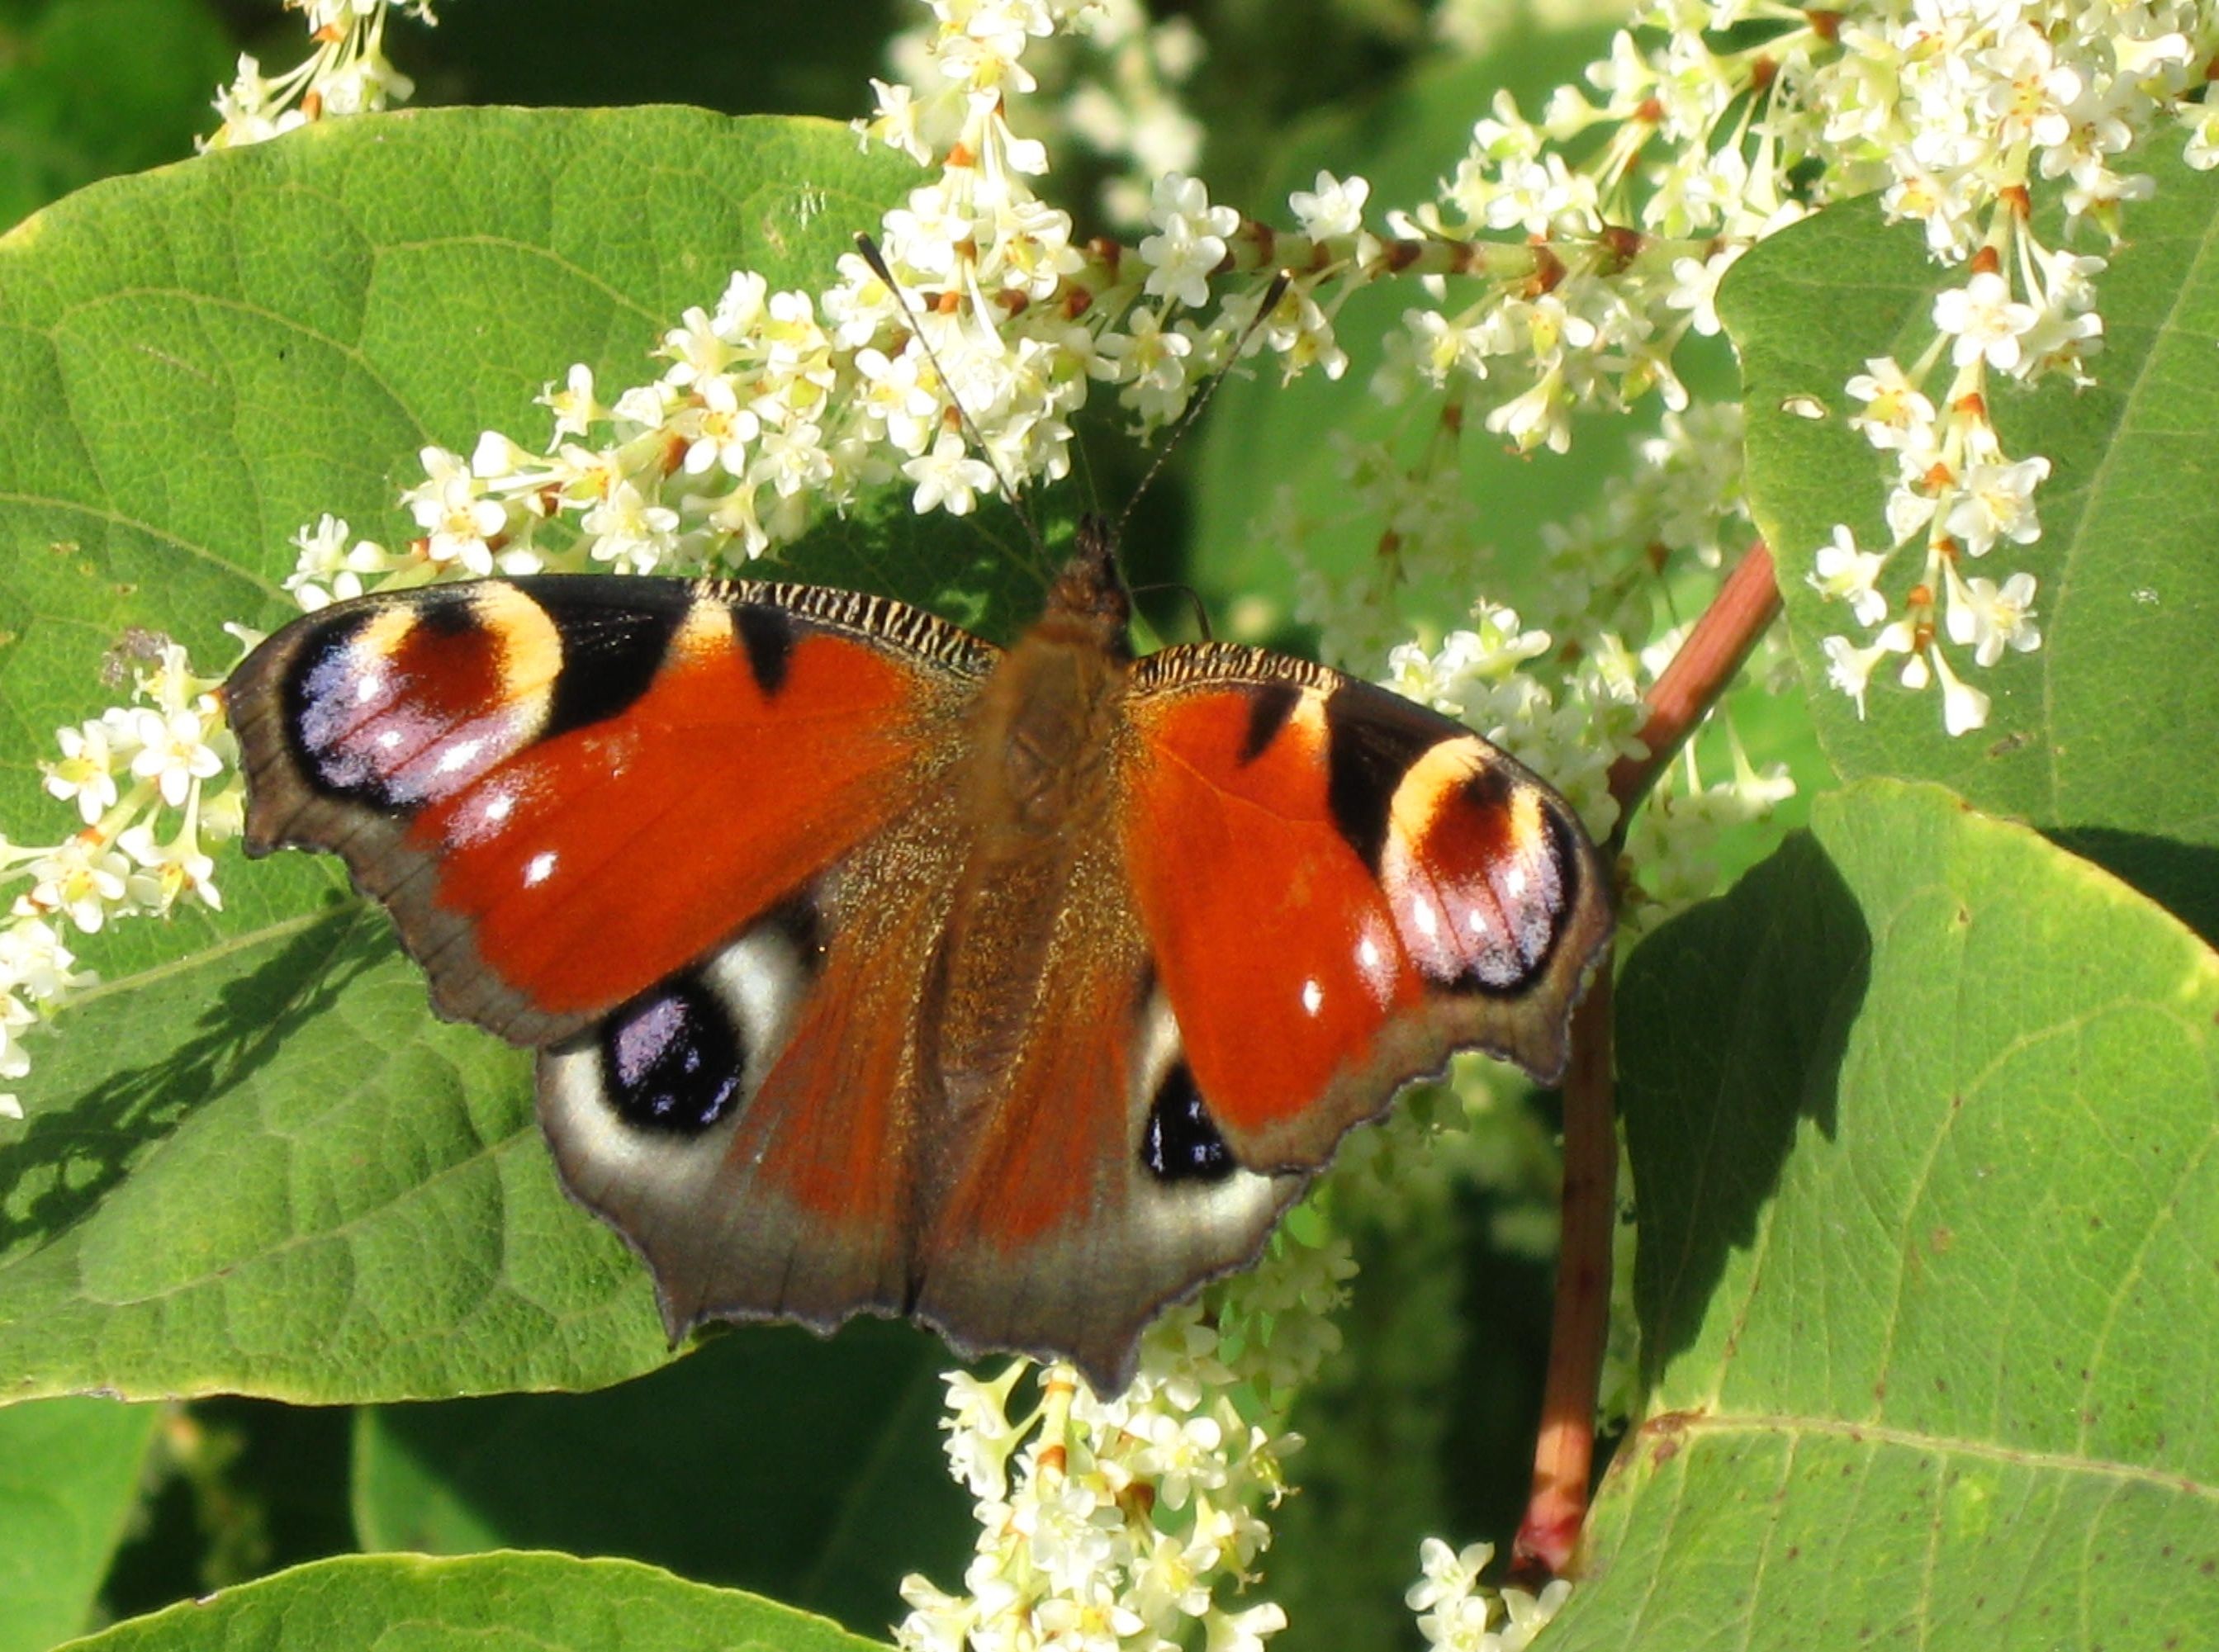
nature, leaf, flower, insect, botany, butterfly, fauna, invertebrate, macro photography, arthropod, moths and butterflies